Caroline McQuarrie

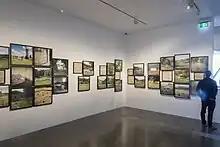
"No Town", Te Uru Waitākere Contemporary Gallery, Titirangi, 2015

After graduating, McQuarrie worked in photography laboratories in the United Kingdom, learning photo retouching and Adobe Photoshop. After returning to New Zealand in 2002 she began a Master of Fine Arts at Massey University in Wellington, completing it in 2005; her focus at this point was sculptural textile work. By this time she was also working in the university's photography department as a tutor, a job which became full time. In 2010, she was an artist in residence at Samuel Marsden Collegiate School for five weeks. As of 2023, McQuarrie is working at Massey University's College of Creative Arts Toi Rauwhārangi in Wellington, where she is Senior Lecturer in Photography.